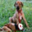
Label: dog